History of Poland in the early modern period (1569–1795)

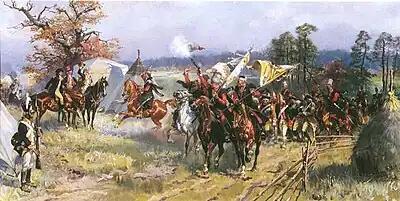
"After the Battle of Zieleńce", fought during the Polish–Russian War of 1792. By Wojciech Kossak.

The first partition in 1772 did not directly threaten the stability of the Polish-Lithuanian state. Poland still retained extensive territory that included the Polish heartlands. Moreover, the shock of the annexations made clear the dangers of decay in government institutions, creating a body of opinion favorable to reform along the lines of the European Enlightenment. King Stanisław August supported the progressive elements in the government and promoted the ideas of foreign political figures such as Edmund Burke and George Washington.